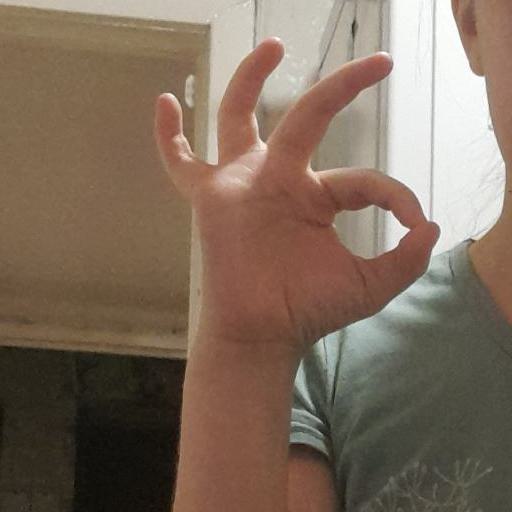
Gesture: ok